Chashitsu

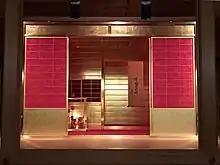
The Golden Tea Room (MOA Museum of Art)

In Japanese, free-standing structures specifically designed for exclusive tea ceremony use, as well as individual rooms intended for tea ceremony, are both referred to as "chashitsu". The term may be used to indicate the tea room itself where the guests are received, or that room and its attached facilities, even extending to the roji garden path leading to it. In English, a distinction is often made between free-standing structures for tea, referred to as "tea houses", and rooms used for tea ceremony incorporated within other structures.